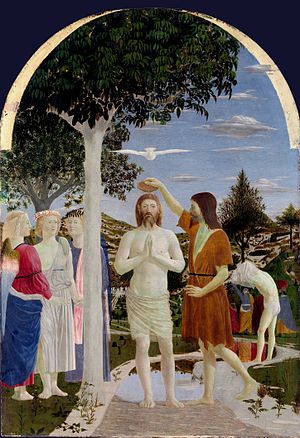
Ritus
Jesu dåb, maleri af Piero della Francesca. Dåben er i kristendommen en rite
En rite eller ritus er en religiøs skik, kirkeskik, offerskik. Ofte symboliserer de en overgang fra ét stadie til et andet, overgange forbundet med menneskelige kriser så som; undfangelse, fødsel, pubertet, ægteskab og død.